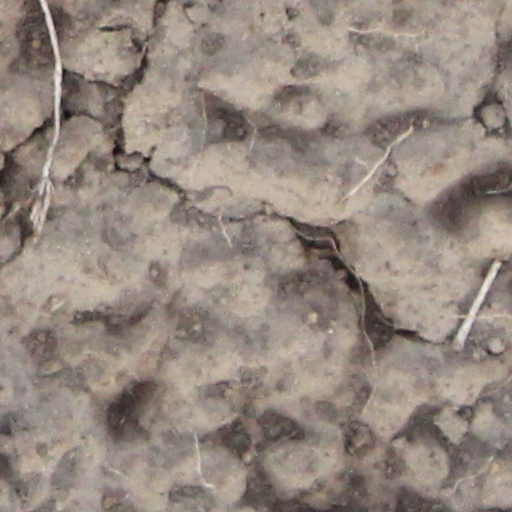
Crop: wheat